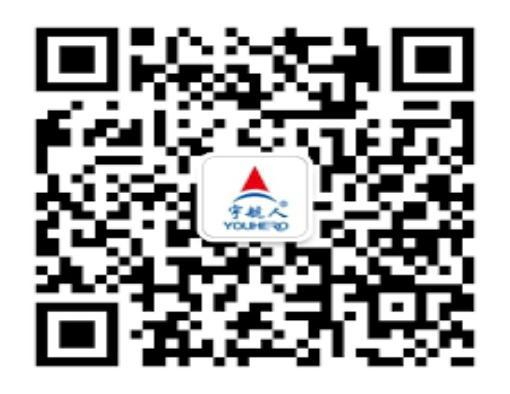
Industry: Necessities